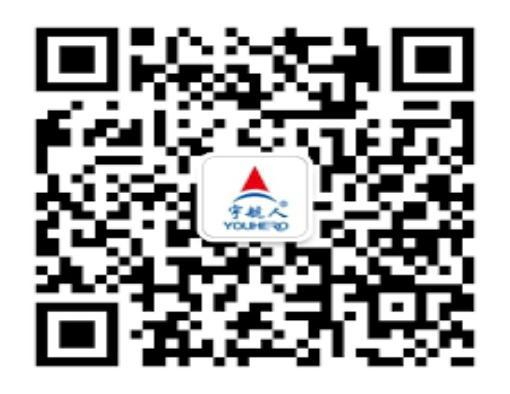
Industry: Necessities